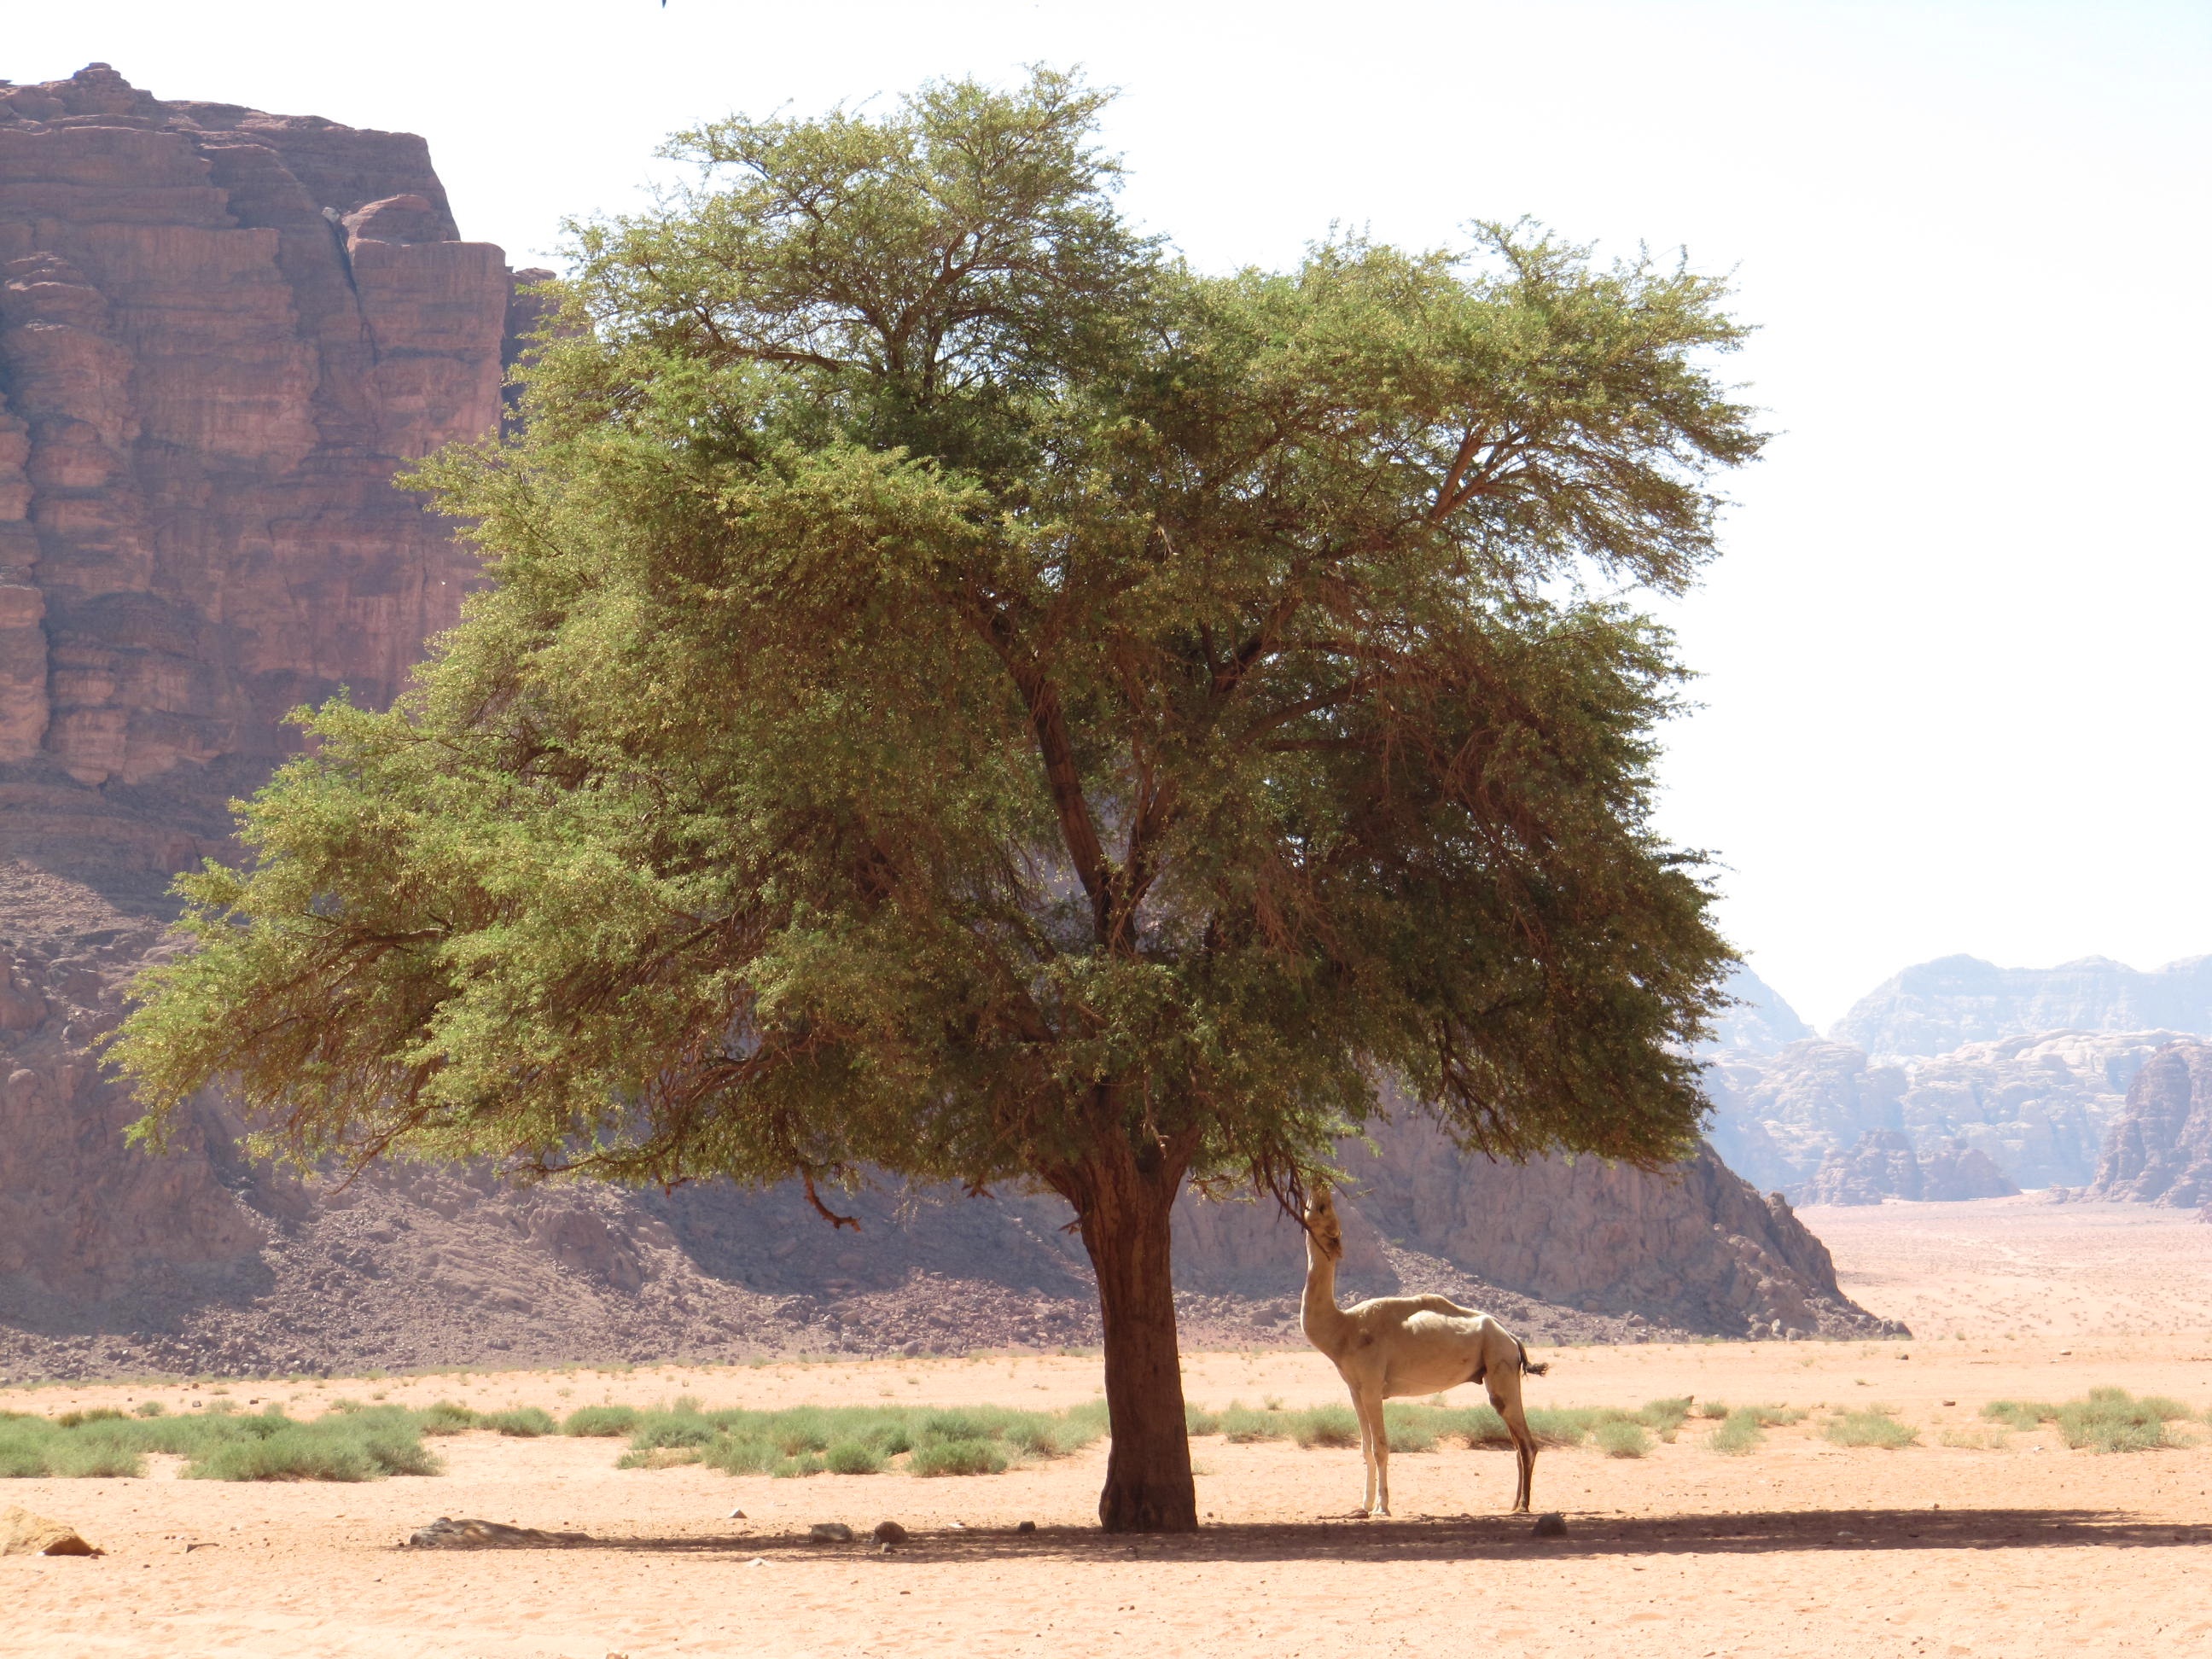
tree, nature, plant, desert, food, camel, savanna, jordan, leaves, ecosystem, flowering plant, woody plant, land plant